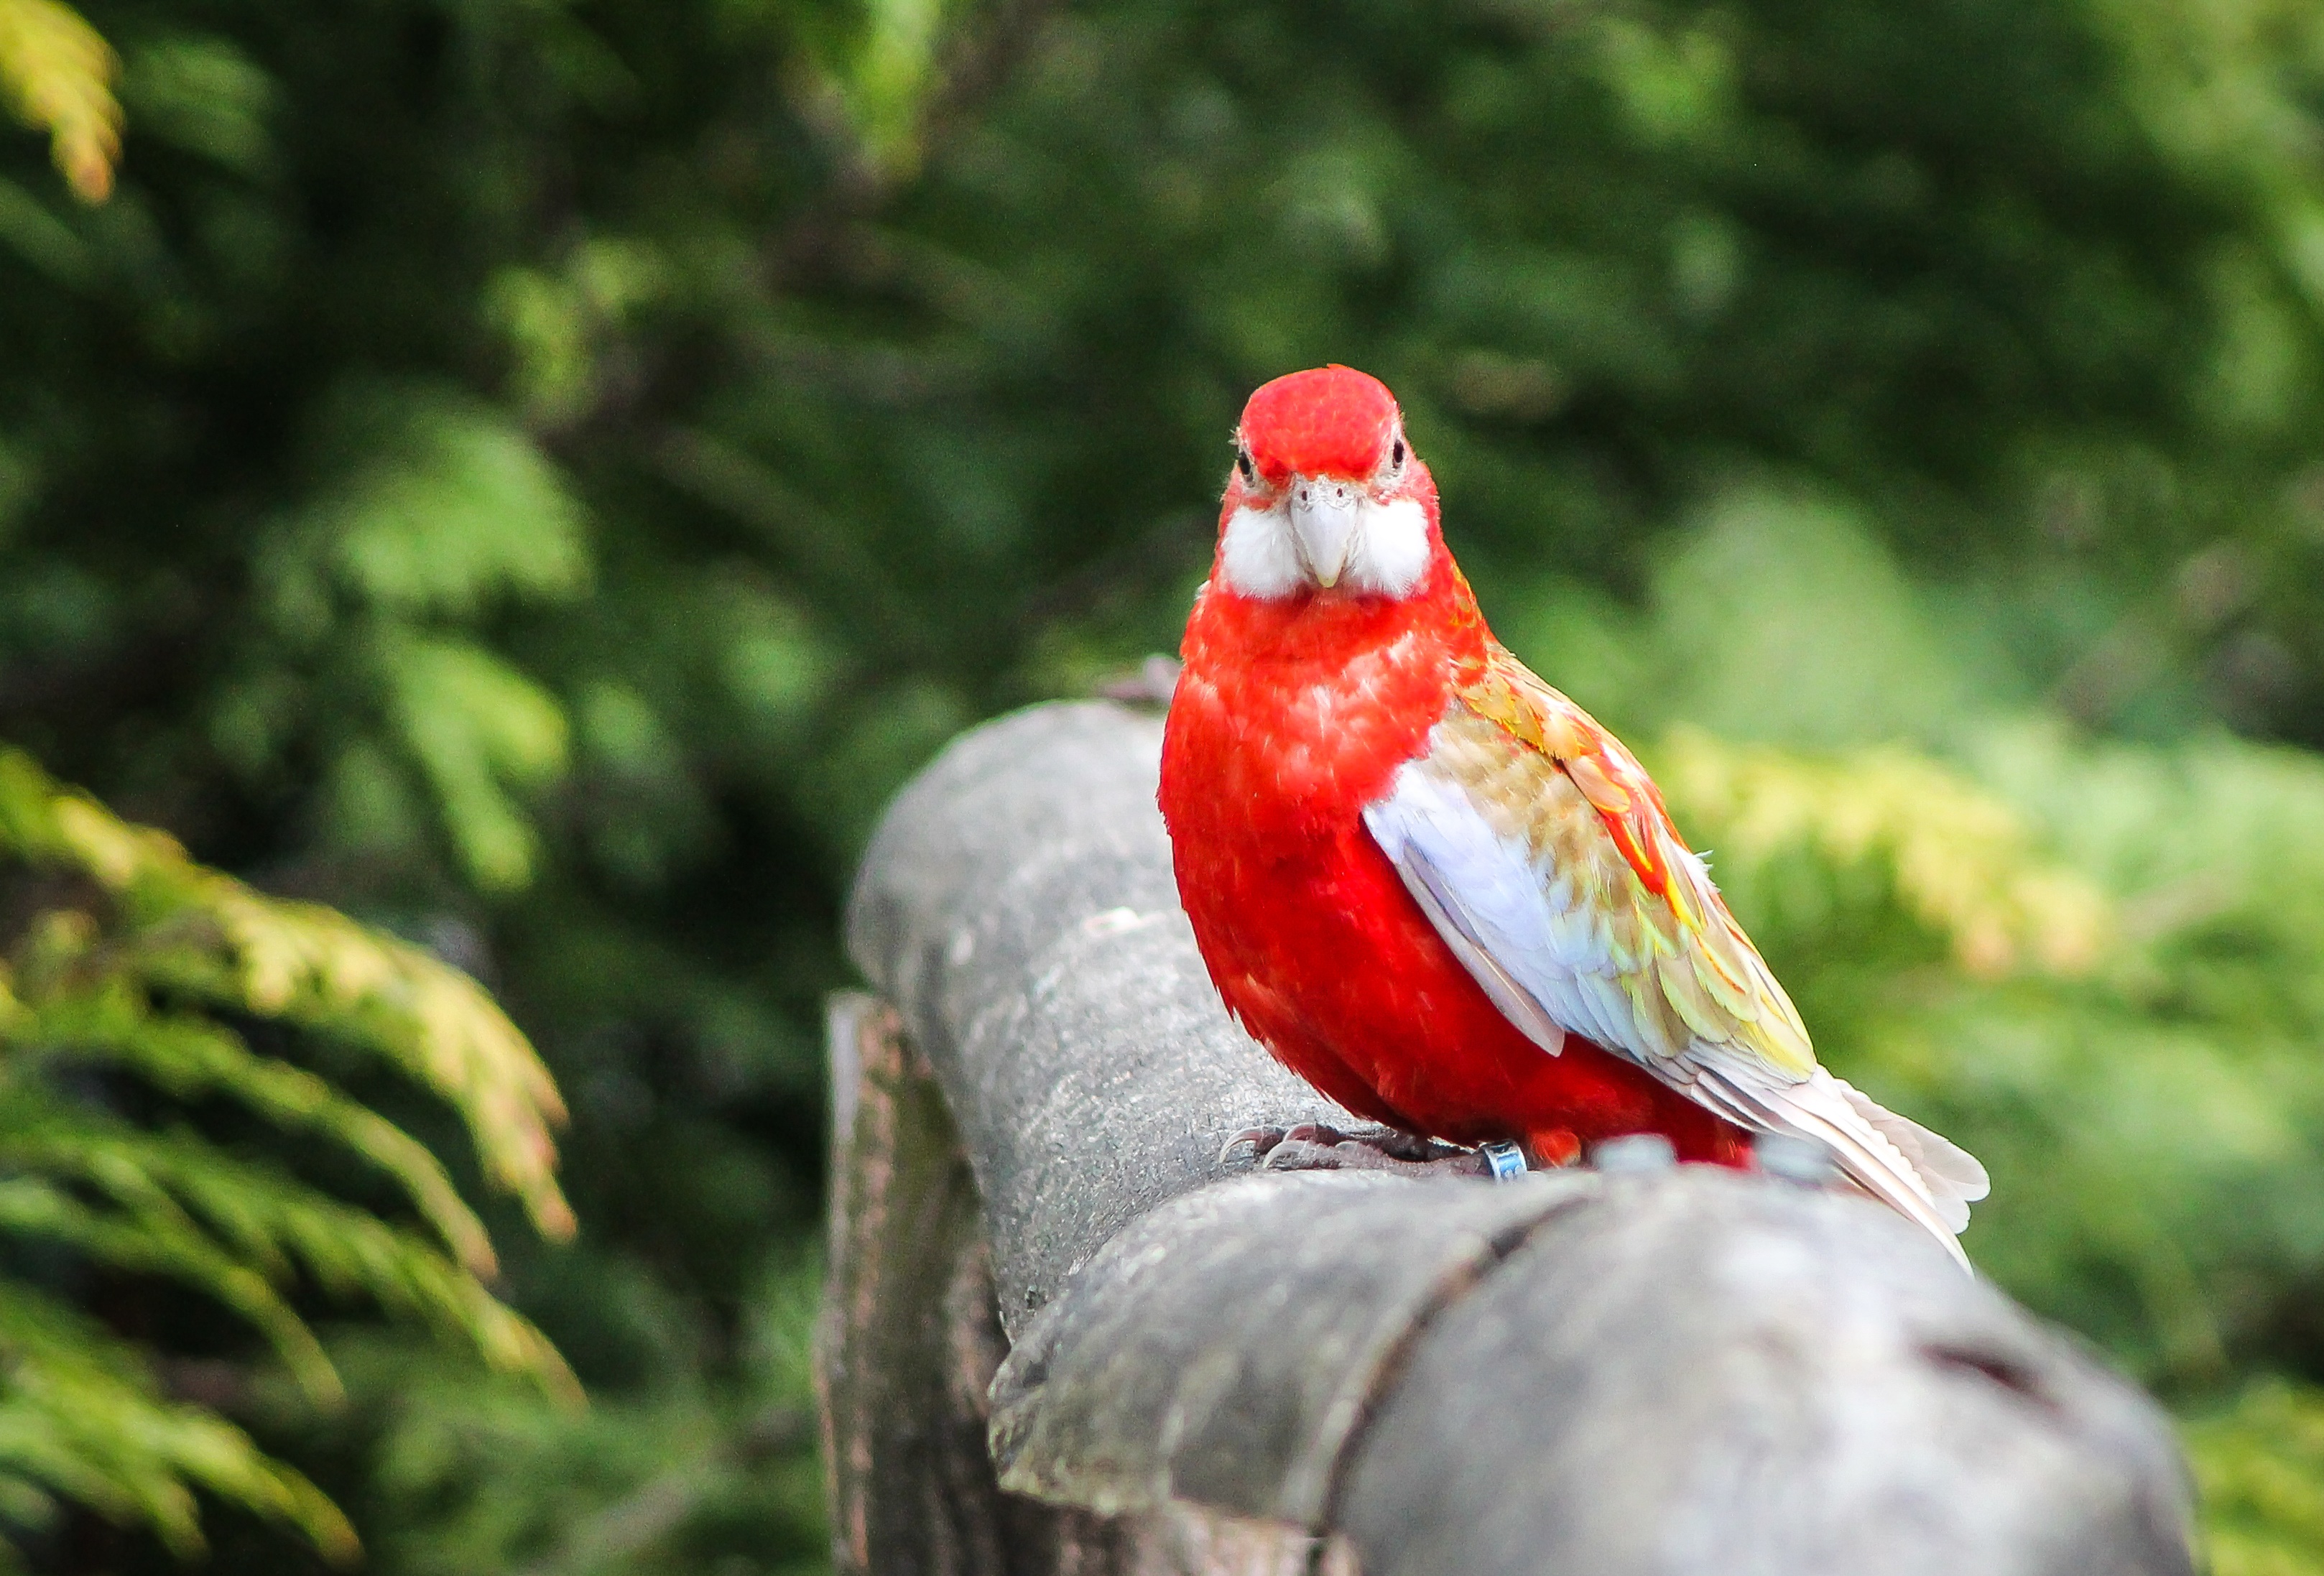
nature, bird, female, wildlife, portrait, red, beak, color, feather, fauna, vertebrate, parrot, nice, feathered, finch, cardinal, ovipositor, mad rf le, llatportr, red feathers, red pen, perching bird, red feather